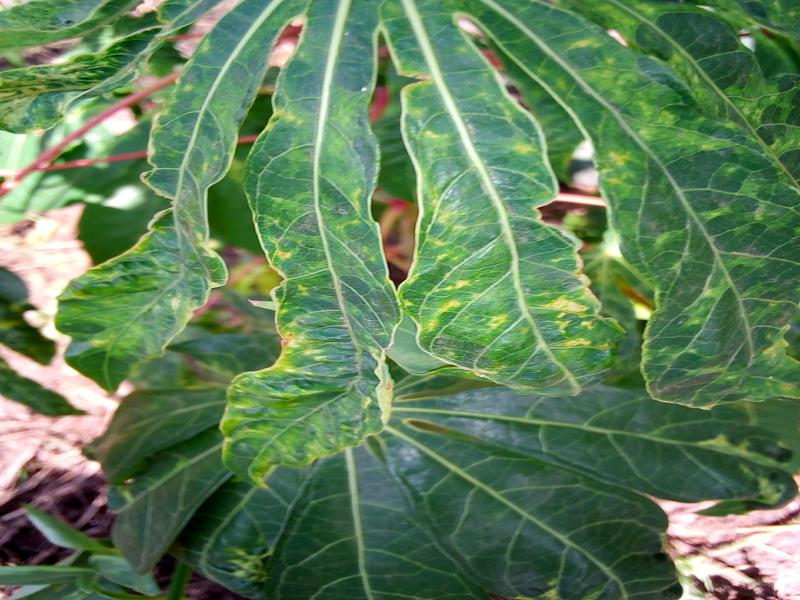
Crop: cassava
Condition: mosaic_disease